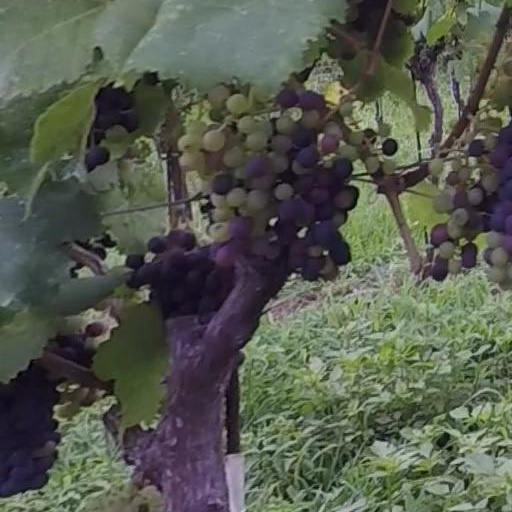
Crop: grape